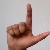
The image shows a hand gesture representing the letter 'L' in Indian Sign Language.